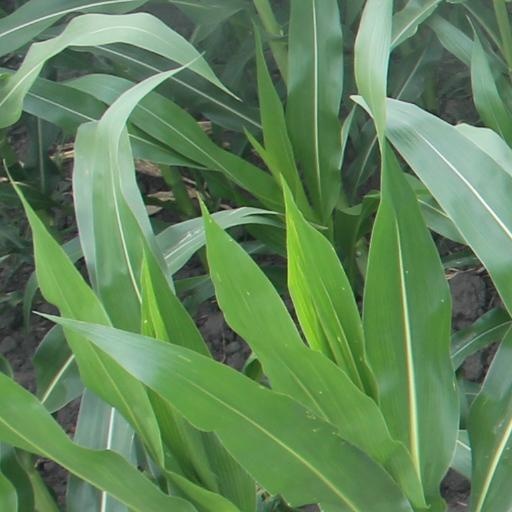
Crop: maize; corn